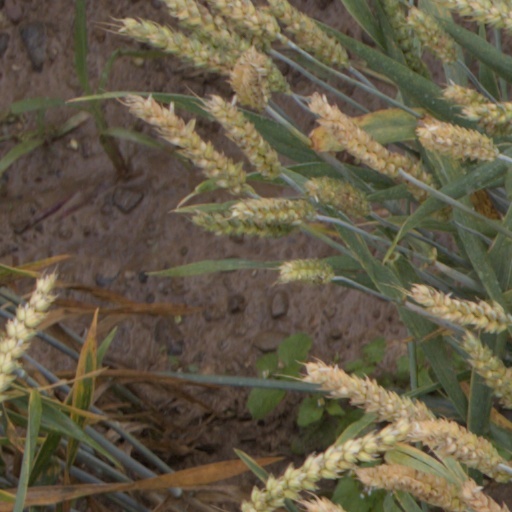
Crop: wheat